Lala Mountain

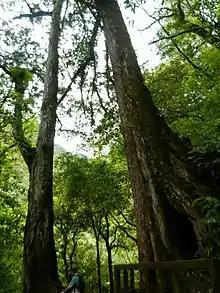
Lala Mountain Forest Reserve

Lala Mountain, also known as Daguan Mountain, this mountain in Taiwan, located at the junction of Fuxing District, Taoyuan City and Wulai District, New Taipei City, with an elevation of 2,031 meters (6,663 ft). Lala Mountain is one of Taiwan's "natural protection zones," including 500- to 2,800-year-old divine trees and the "No. 5 Divine Tree," which predates Confucius.